Untersteinach–Stadtsteinach railway

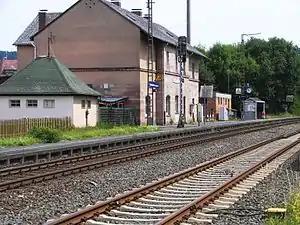
The station at Untersteinach in July 2008

The standard gauge, single-tracked "Lokalbahn" is 4.8 km long and was opened for goods traffic on 26 November 1913 by the Royal Bavarian State Railways. For almost 30 years it was used to transport goods, mainly ballast for the construction of railways. Not until the lack of fuel in the Second World War brought buses to a halt was a passenger service offered on 19 July 1943 using a coach attached to the goods train. This was provided at the instigation (and risk) of the town authorities until 13 April 1945 and thus never appeared in the German railway timetable. There were no intermediate stations on the line.